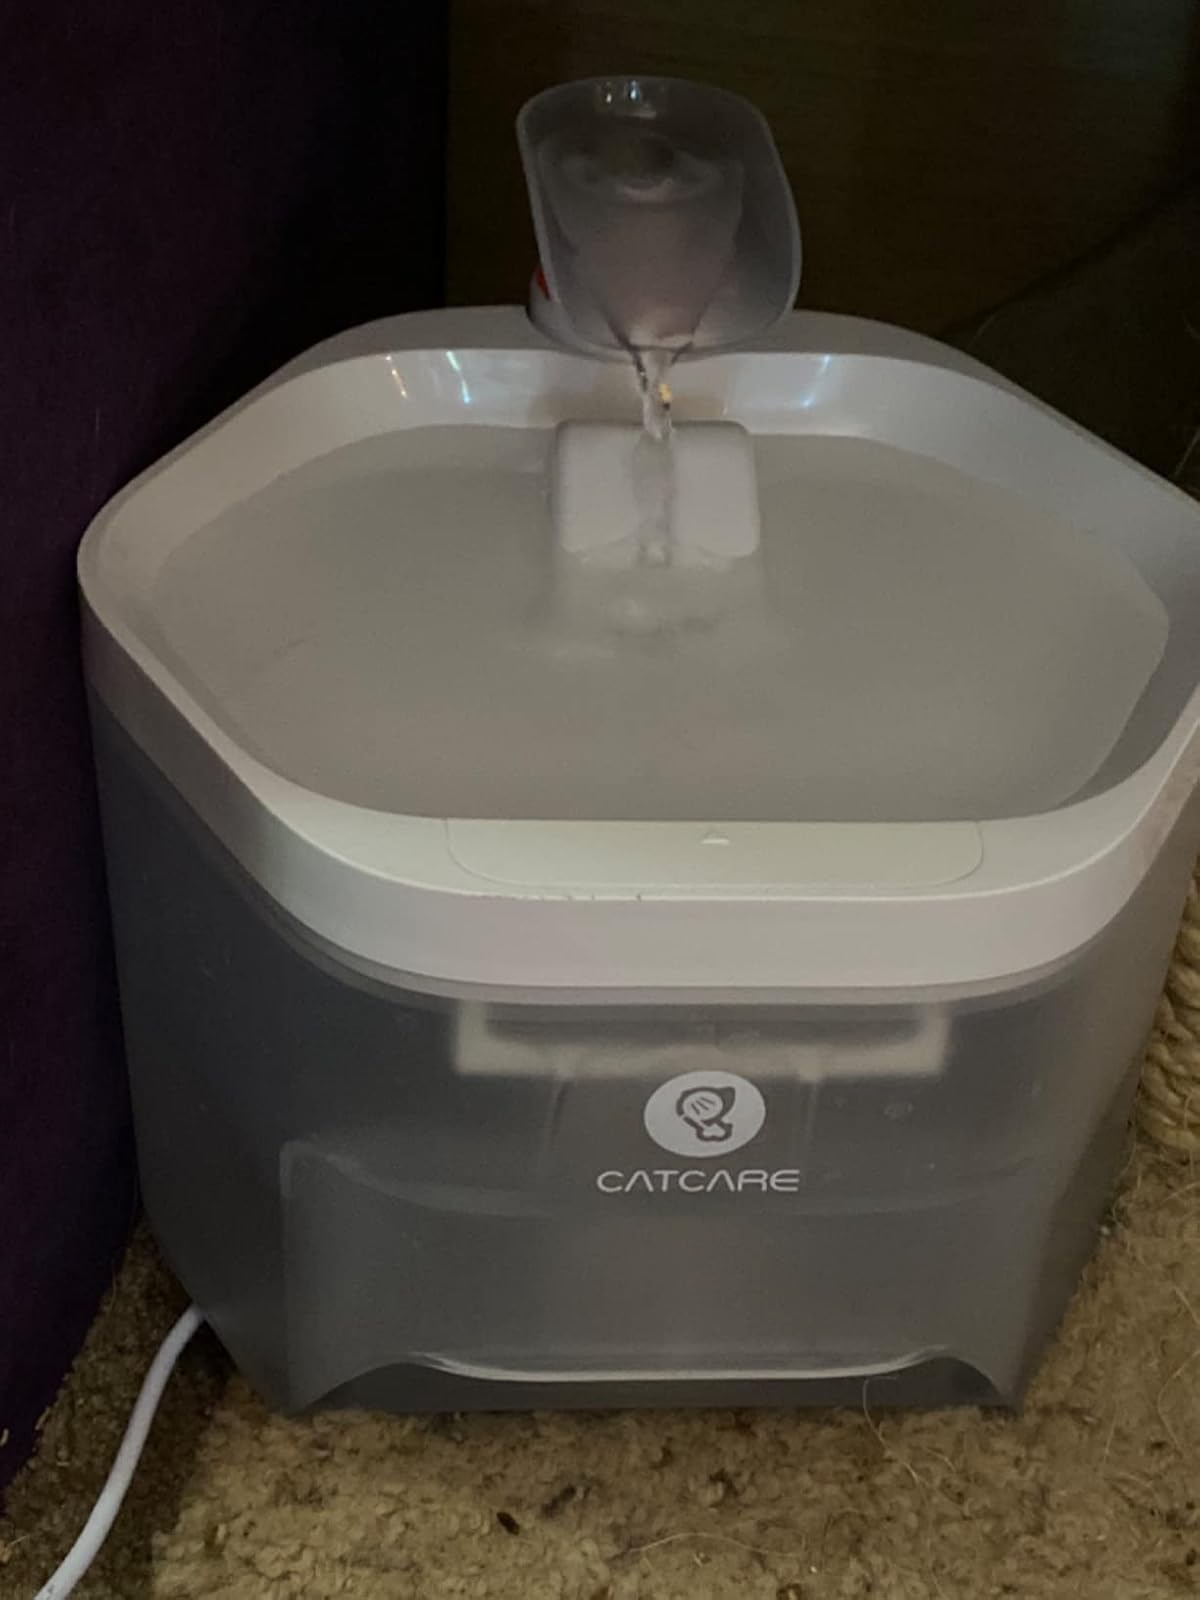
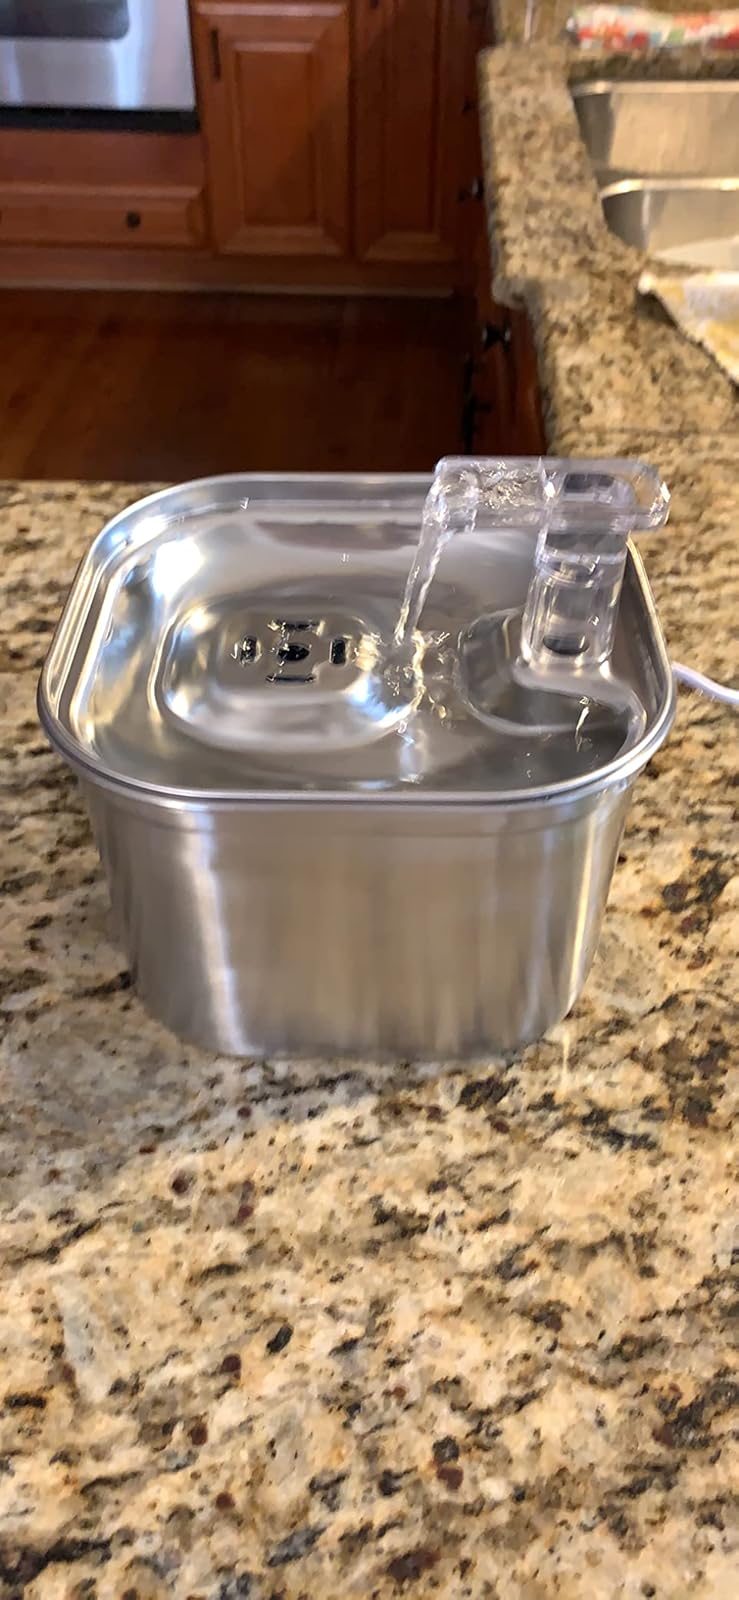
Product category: items_bowl
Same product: no